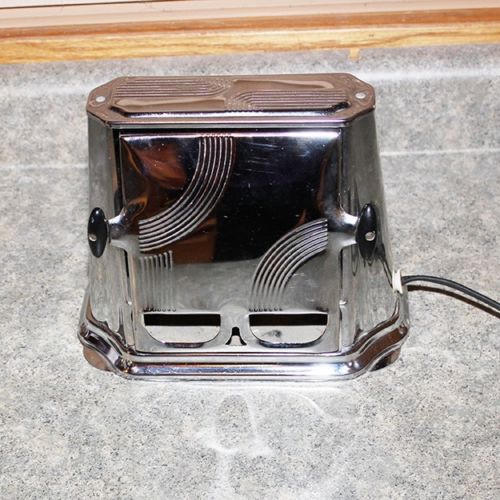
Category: toaster